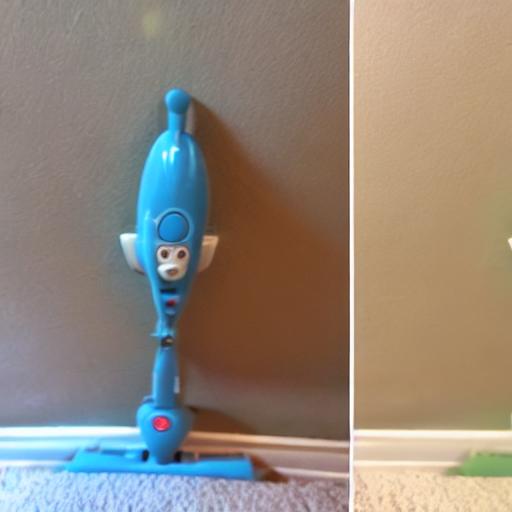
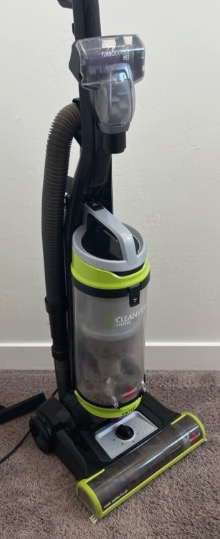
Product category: items_vacuum
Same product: no